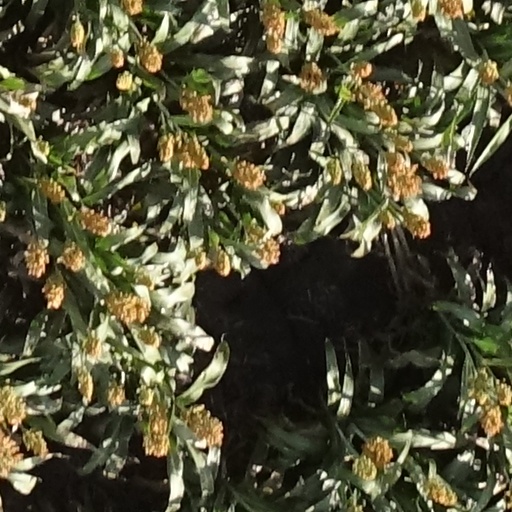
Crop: sorghum